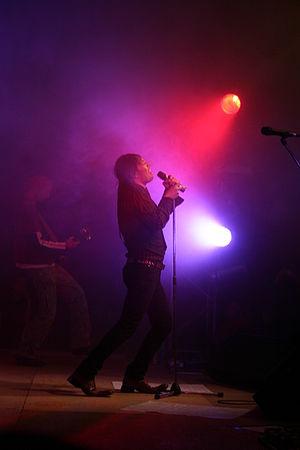
Stefie Shock, de son vrai nom Stéphan René Caron, est un auteur-compositeur-interprète, réalisateur et DJ québécois.